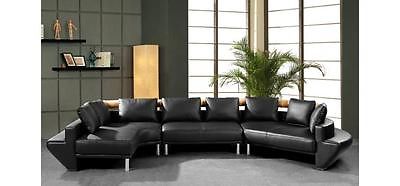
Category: sofa